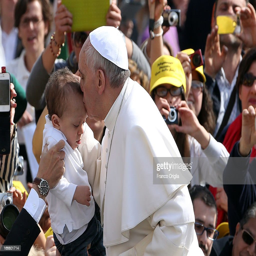
religious leader kisses a baby as he arrives .